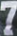
Number: 7